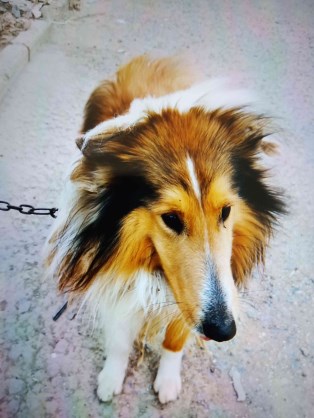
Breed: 3336-n000121-chinese_rural_dog